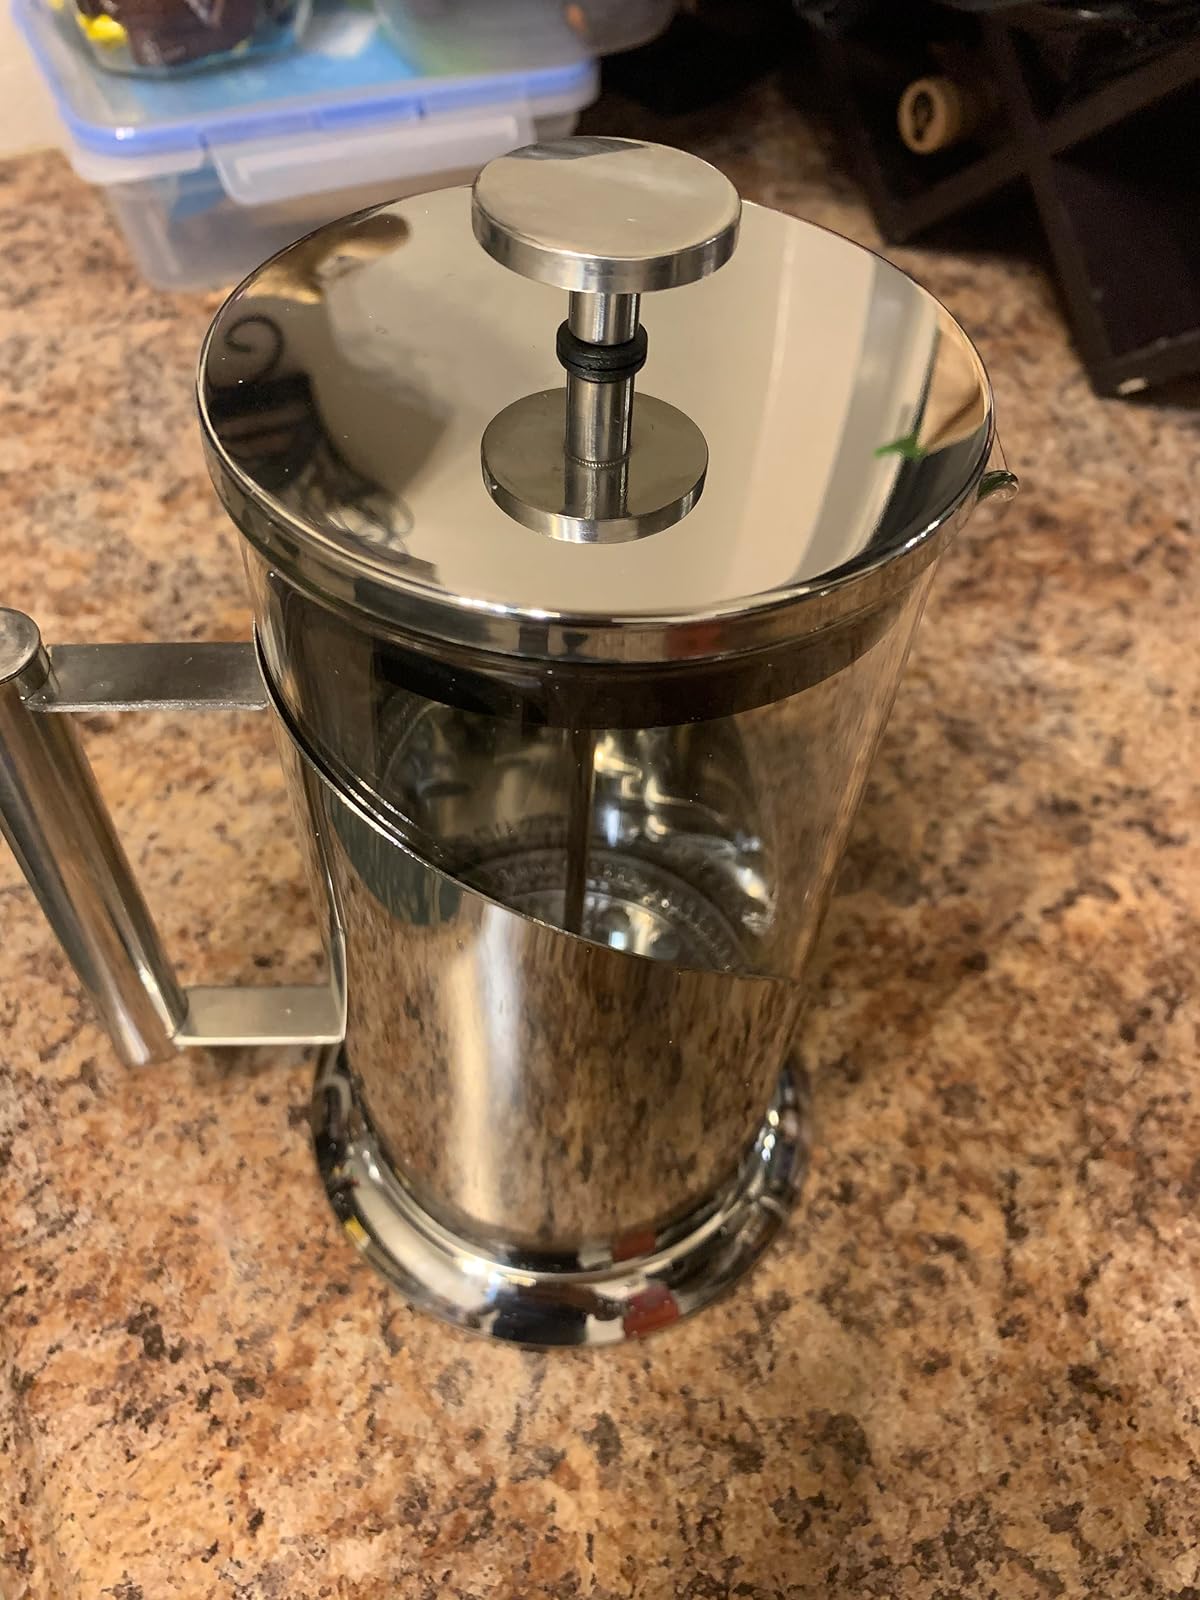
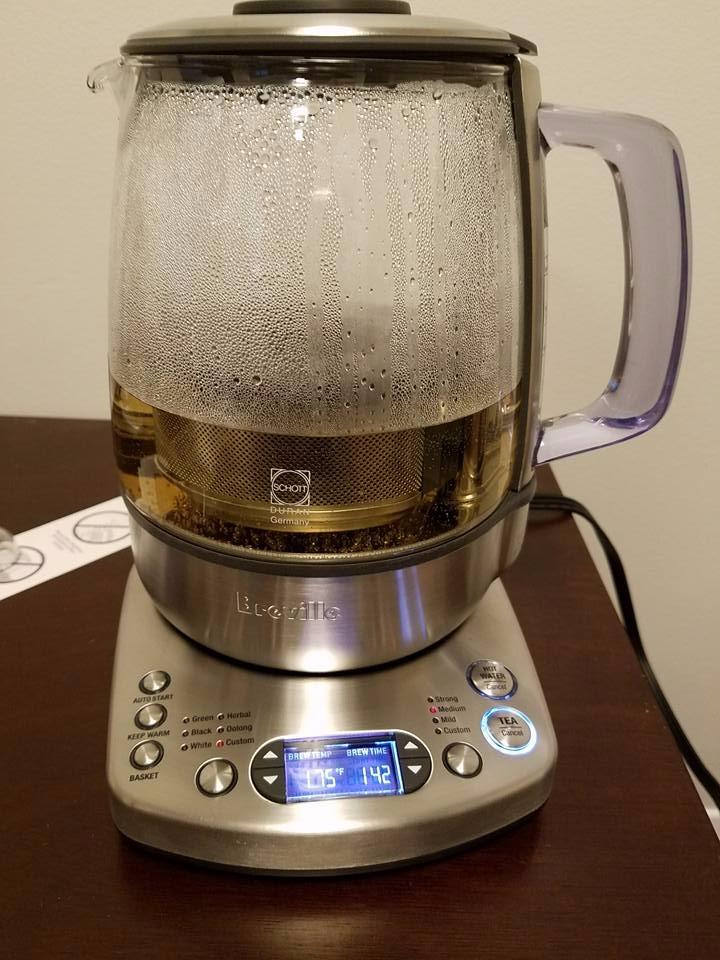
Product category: items_tea
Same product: no